SS John Sherman

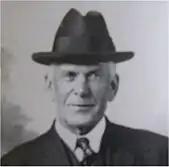
John W. Steward, the ship commander, circa 1901

The vessel was long by wide with a hold and propelled by diameter paddle wheels fitted with buckets with a face and a dip and built in Cleveland, Ohio.